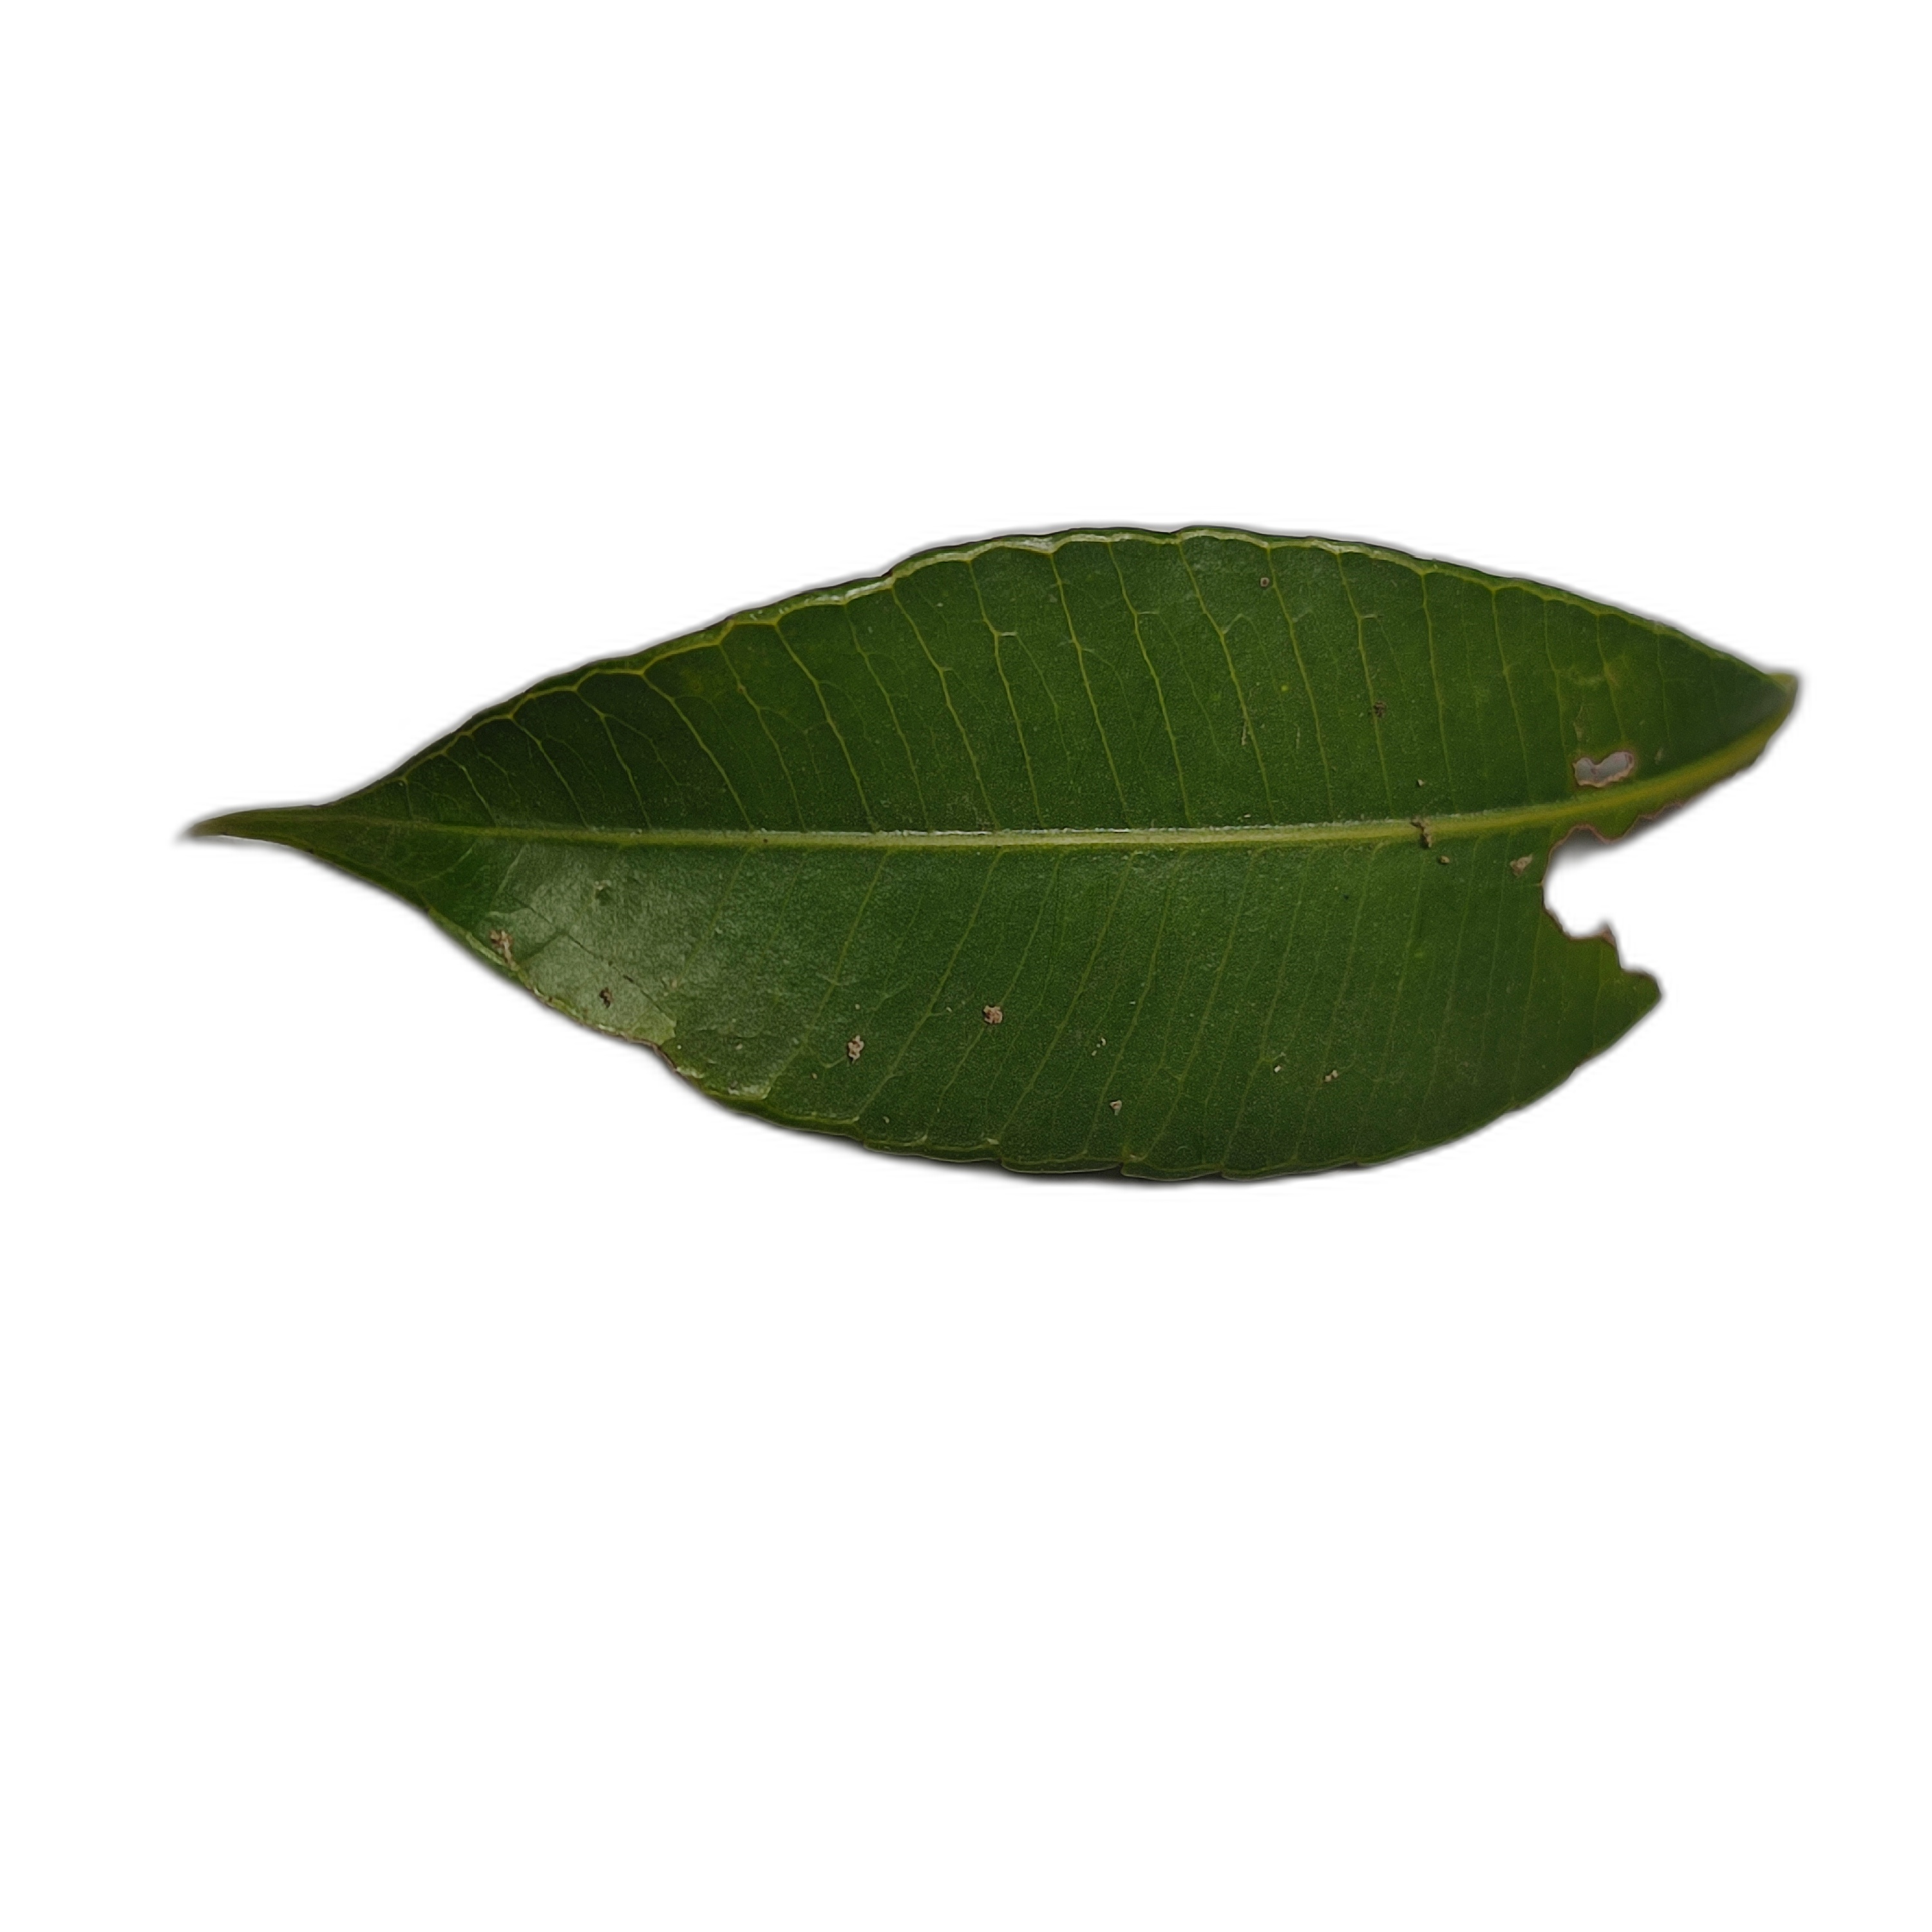
Label: not_healthy